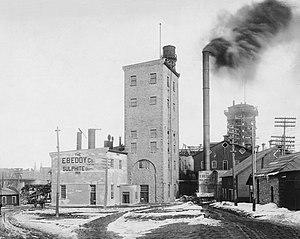
Tour de lessivage de la E. B. Eddy, Hull
La Tour de lessivage de la compagnie E.B. Eddy est une tour en pierre calcaire massive, tout ce qui reste de l’usine d'usine de pâte à papier E.B Eddy à Gatineau, au secteur de Hull, Québec. Sauvée des bulldozers en 1972, elle se trouve sur l’emplacement des lieux du Musée canadien de l'histoire.